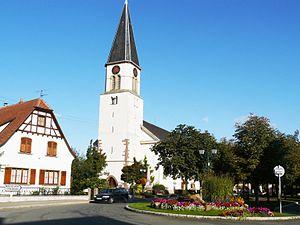
Église de Sundhouse (1822)
Sundhouse est une commune française située dans le département du Bas-Rhin, en région Grand Est.